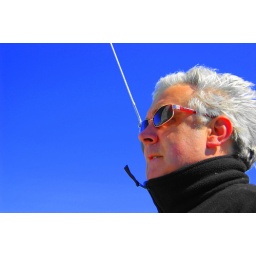
Breeze and not a cloud in the sky